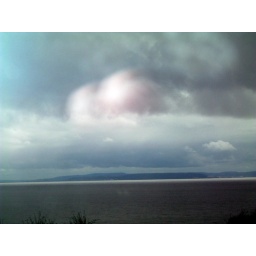
Pink puff ball clouds sail over the Bristol Channel. JP